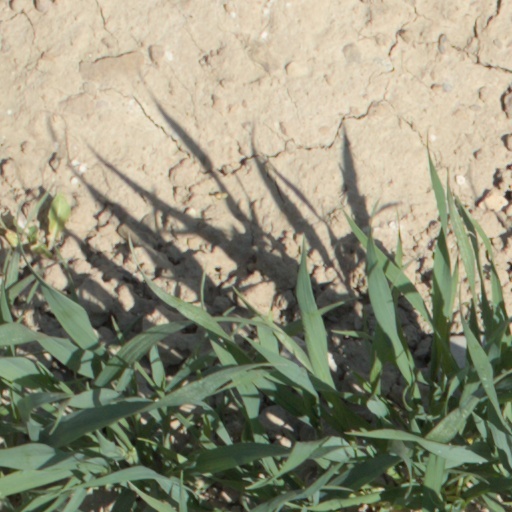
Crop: wheat